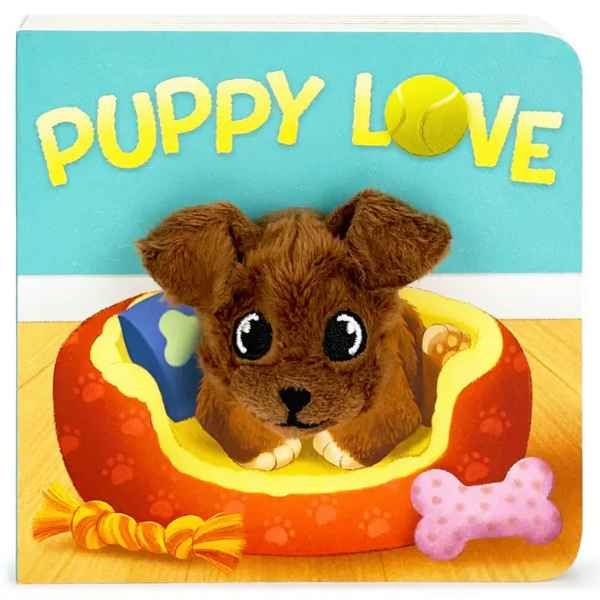
Puppy Love Finger Puppet Book
Celebrate all the fun things that come with welcoming a new puppy into the family! Welcome dogs or puppies with hugs, special names, and adorable toys. Practice basic puppy training by saying "Sit" and giving the puppet a scratch behind the ear or a kiss on the head. This sweet rhyming story features an adorable finger puppet built into the book. Wiggle or snuggle with the soft, plush puppet to make the story come alive. Collect more little finger puppet board books from cottage door press! The adorable built-in puppy finger puppet encourages interactive play and helps develop fine motor skills. The funny rhyming story entertains while teaching language patterns to babies and toddlers in their first years. Practice hand-eye coordination.
Brand: The Cross Eyed Owl Gift Shop
Category: Toys & Games > Toys > Dolls, Playsets & Toy Figures > Puppet Theaters